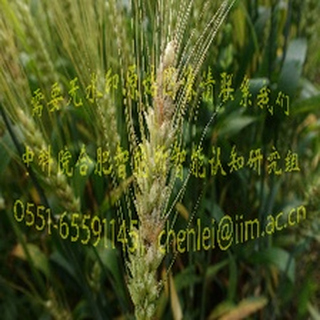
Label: wheat_fusarium_head_blight